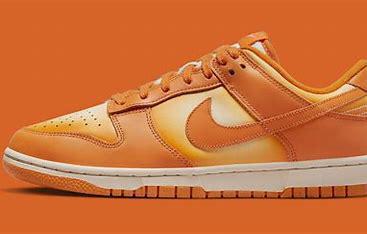
Brand: Nike
Model: kg Nike Dunk